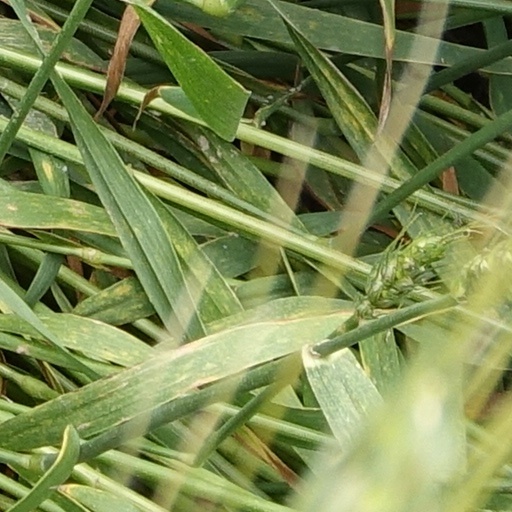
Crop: wheat